Edward Wilmot Blyden III

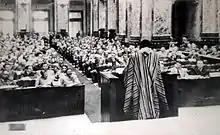
Blyden at the 1954 UNESCO General Assembly in Uruguay

Thus by the mid-1950s, Blyden's African perspective on post-colonial nationhood and self-determination was widely known and respected among Africans and Asians seeking to define the roles of post-colonial nations on the world stage. At the 1962 conference on international politics billed "New Nations in a Divided World: The international relations of Afro-Asian states", Blyden presented the paper "African Neutralism and Non Alignment". The conference organizers would ultimately publish the conference proceedings in a book of the same name (New York: Praeger) edited by Kurt London, with the following commentary: